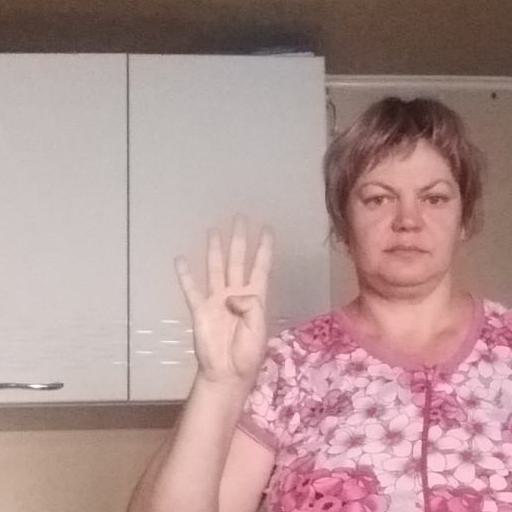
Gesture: four